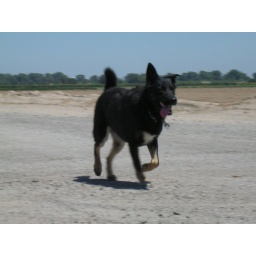
dog in Modesto on a ball break